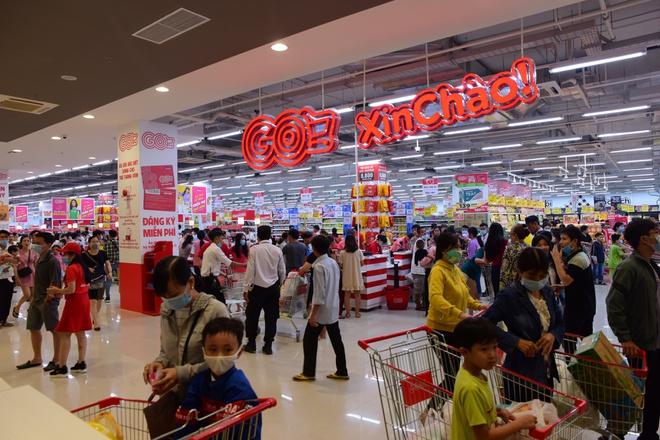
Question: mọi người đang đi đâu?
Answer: mọi người đang đi siêu thị